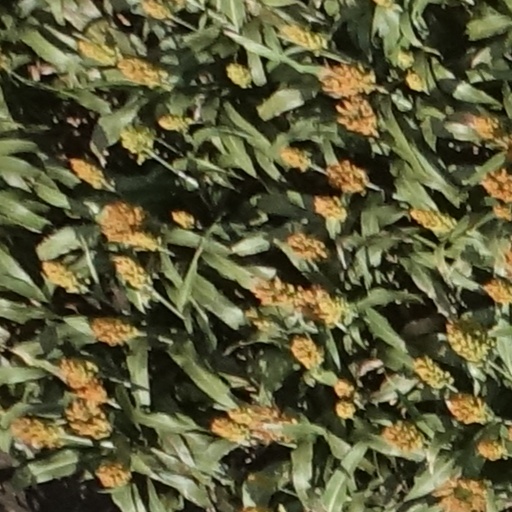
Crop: sorghum